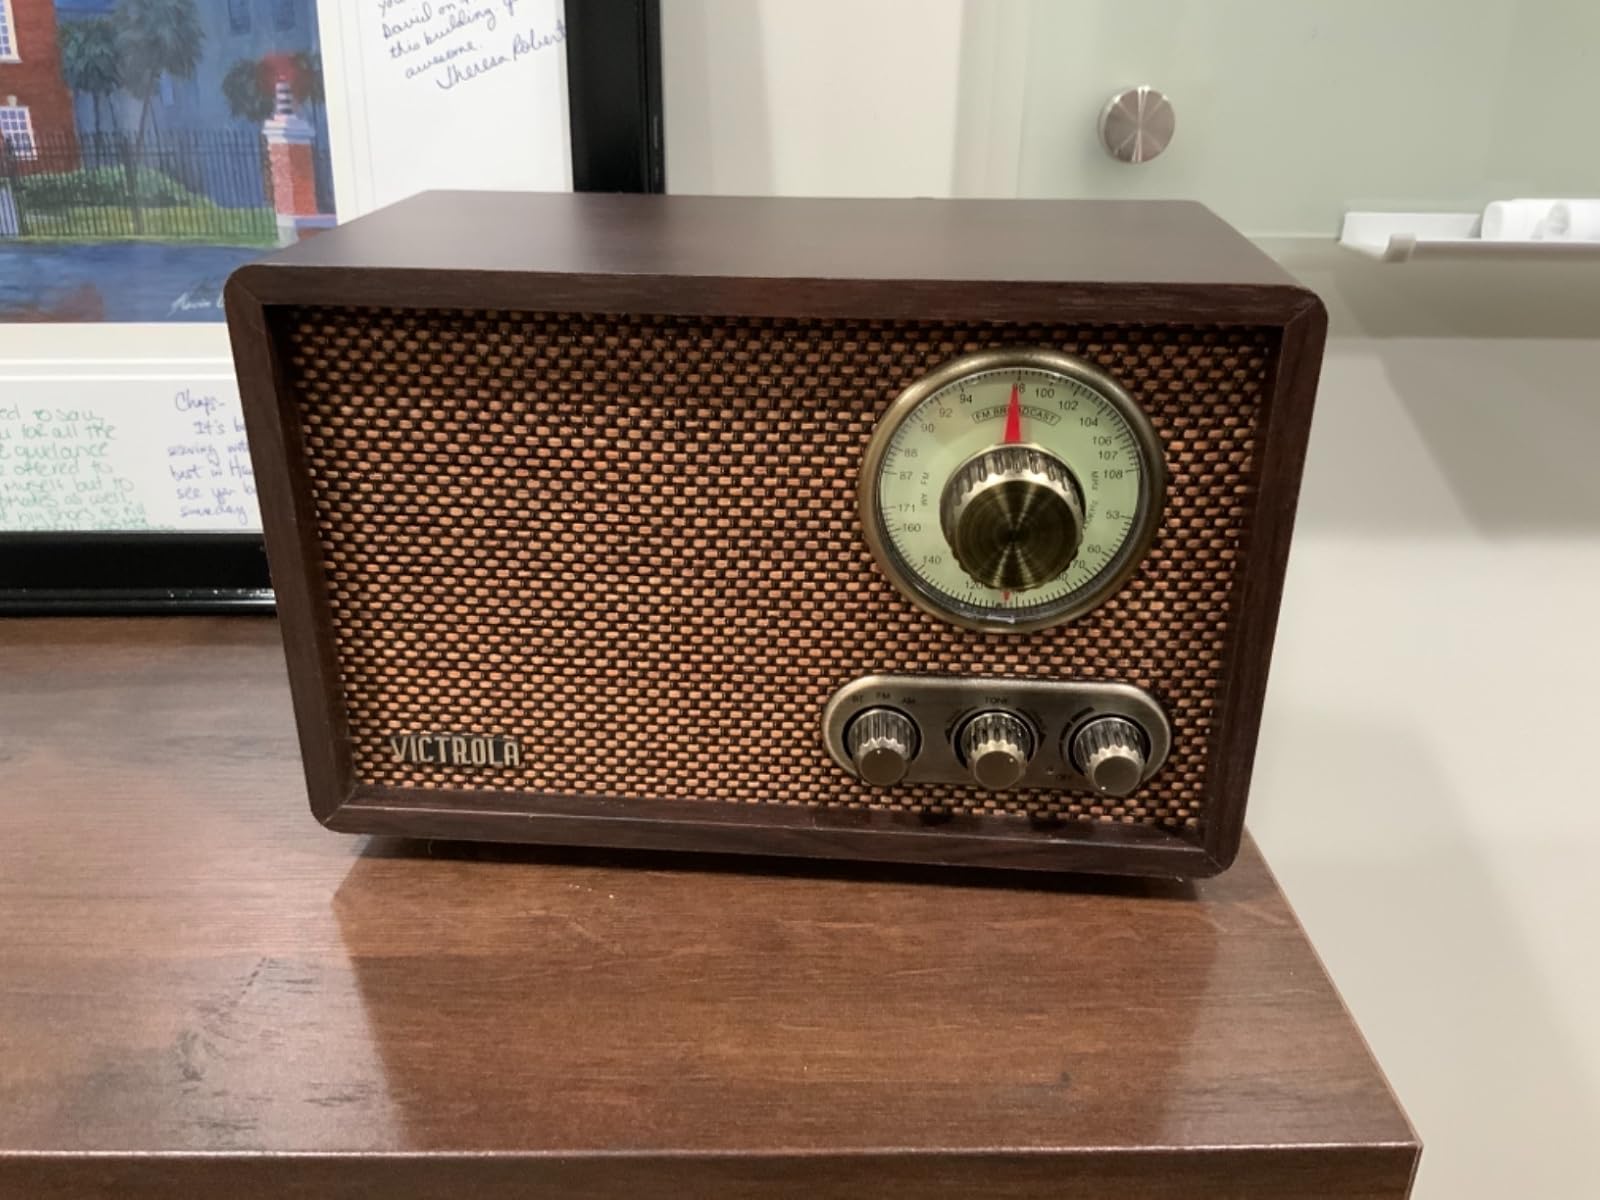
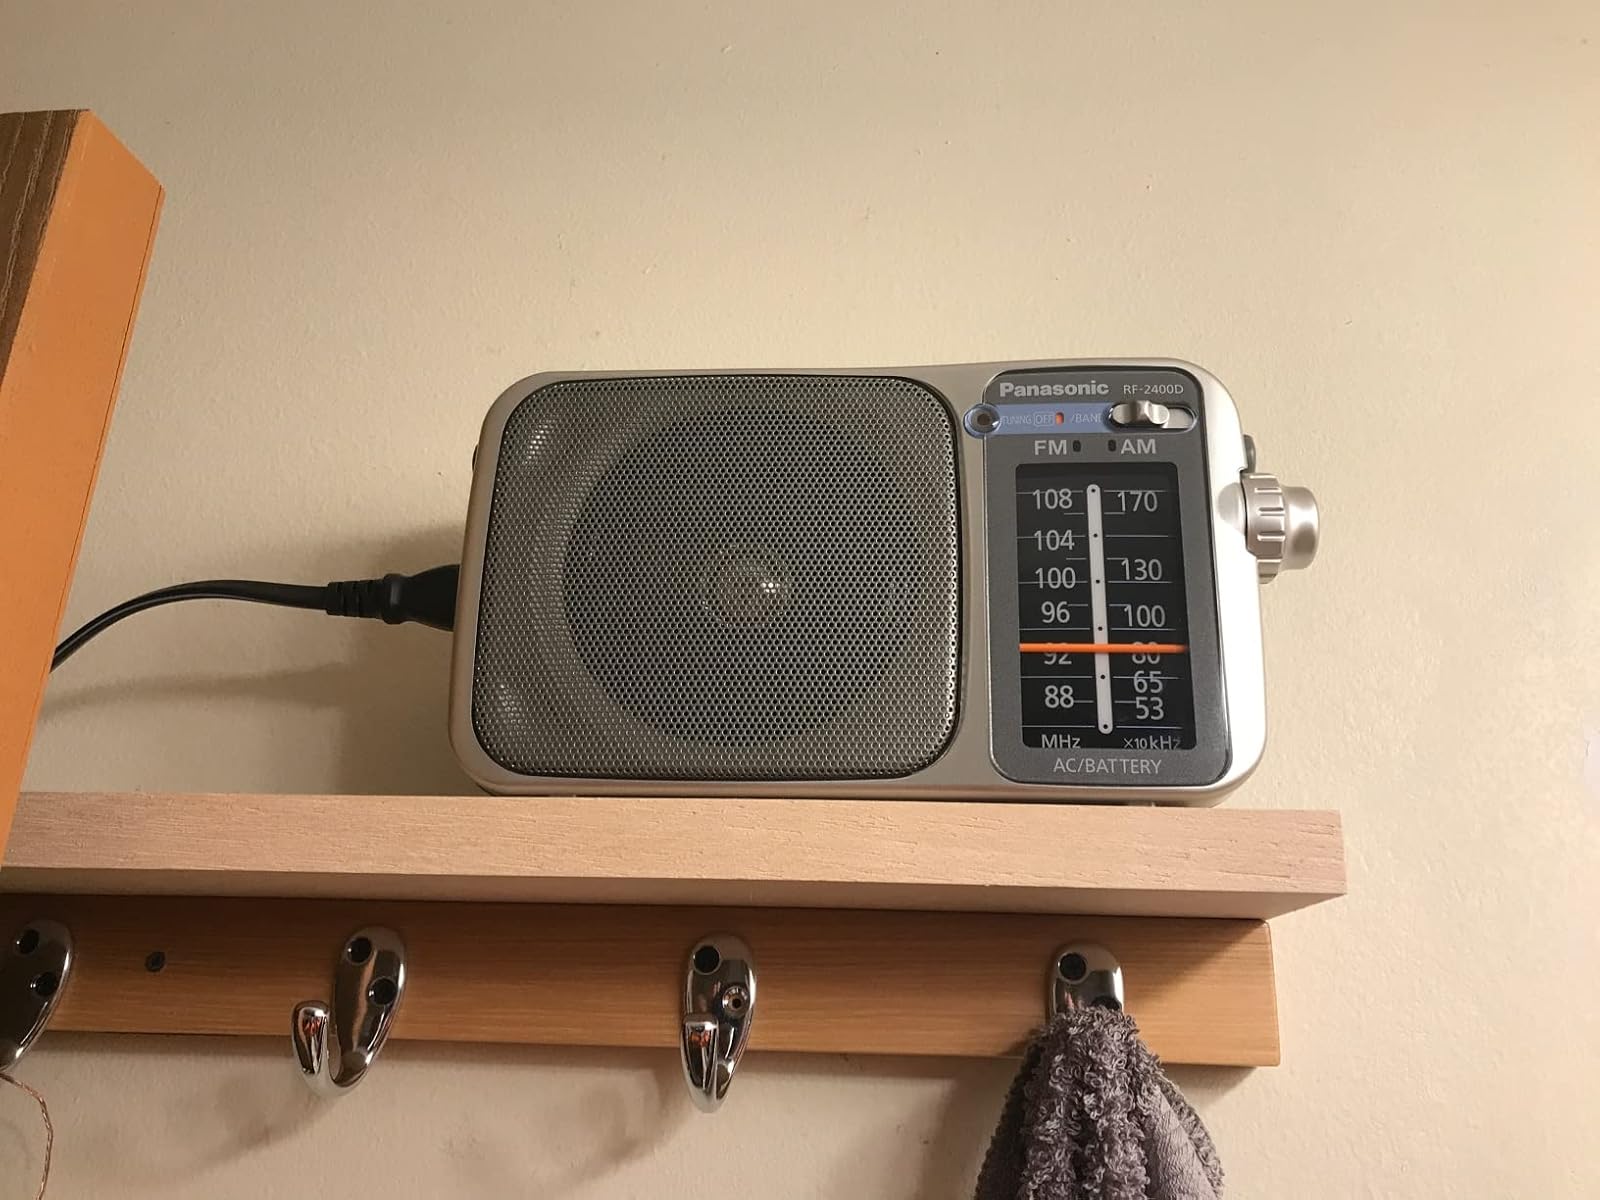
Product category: radio
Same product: no